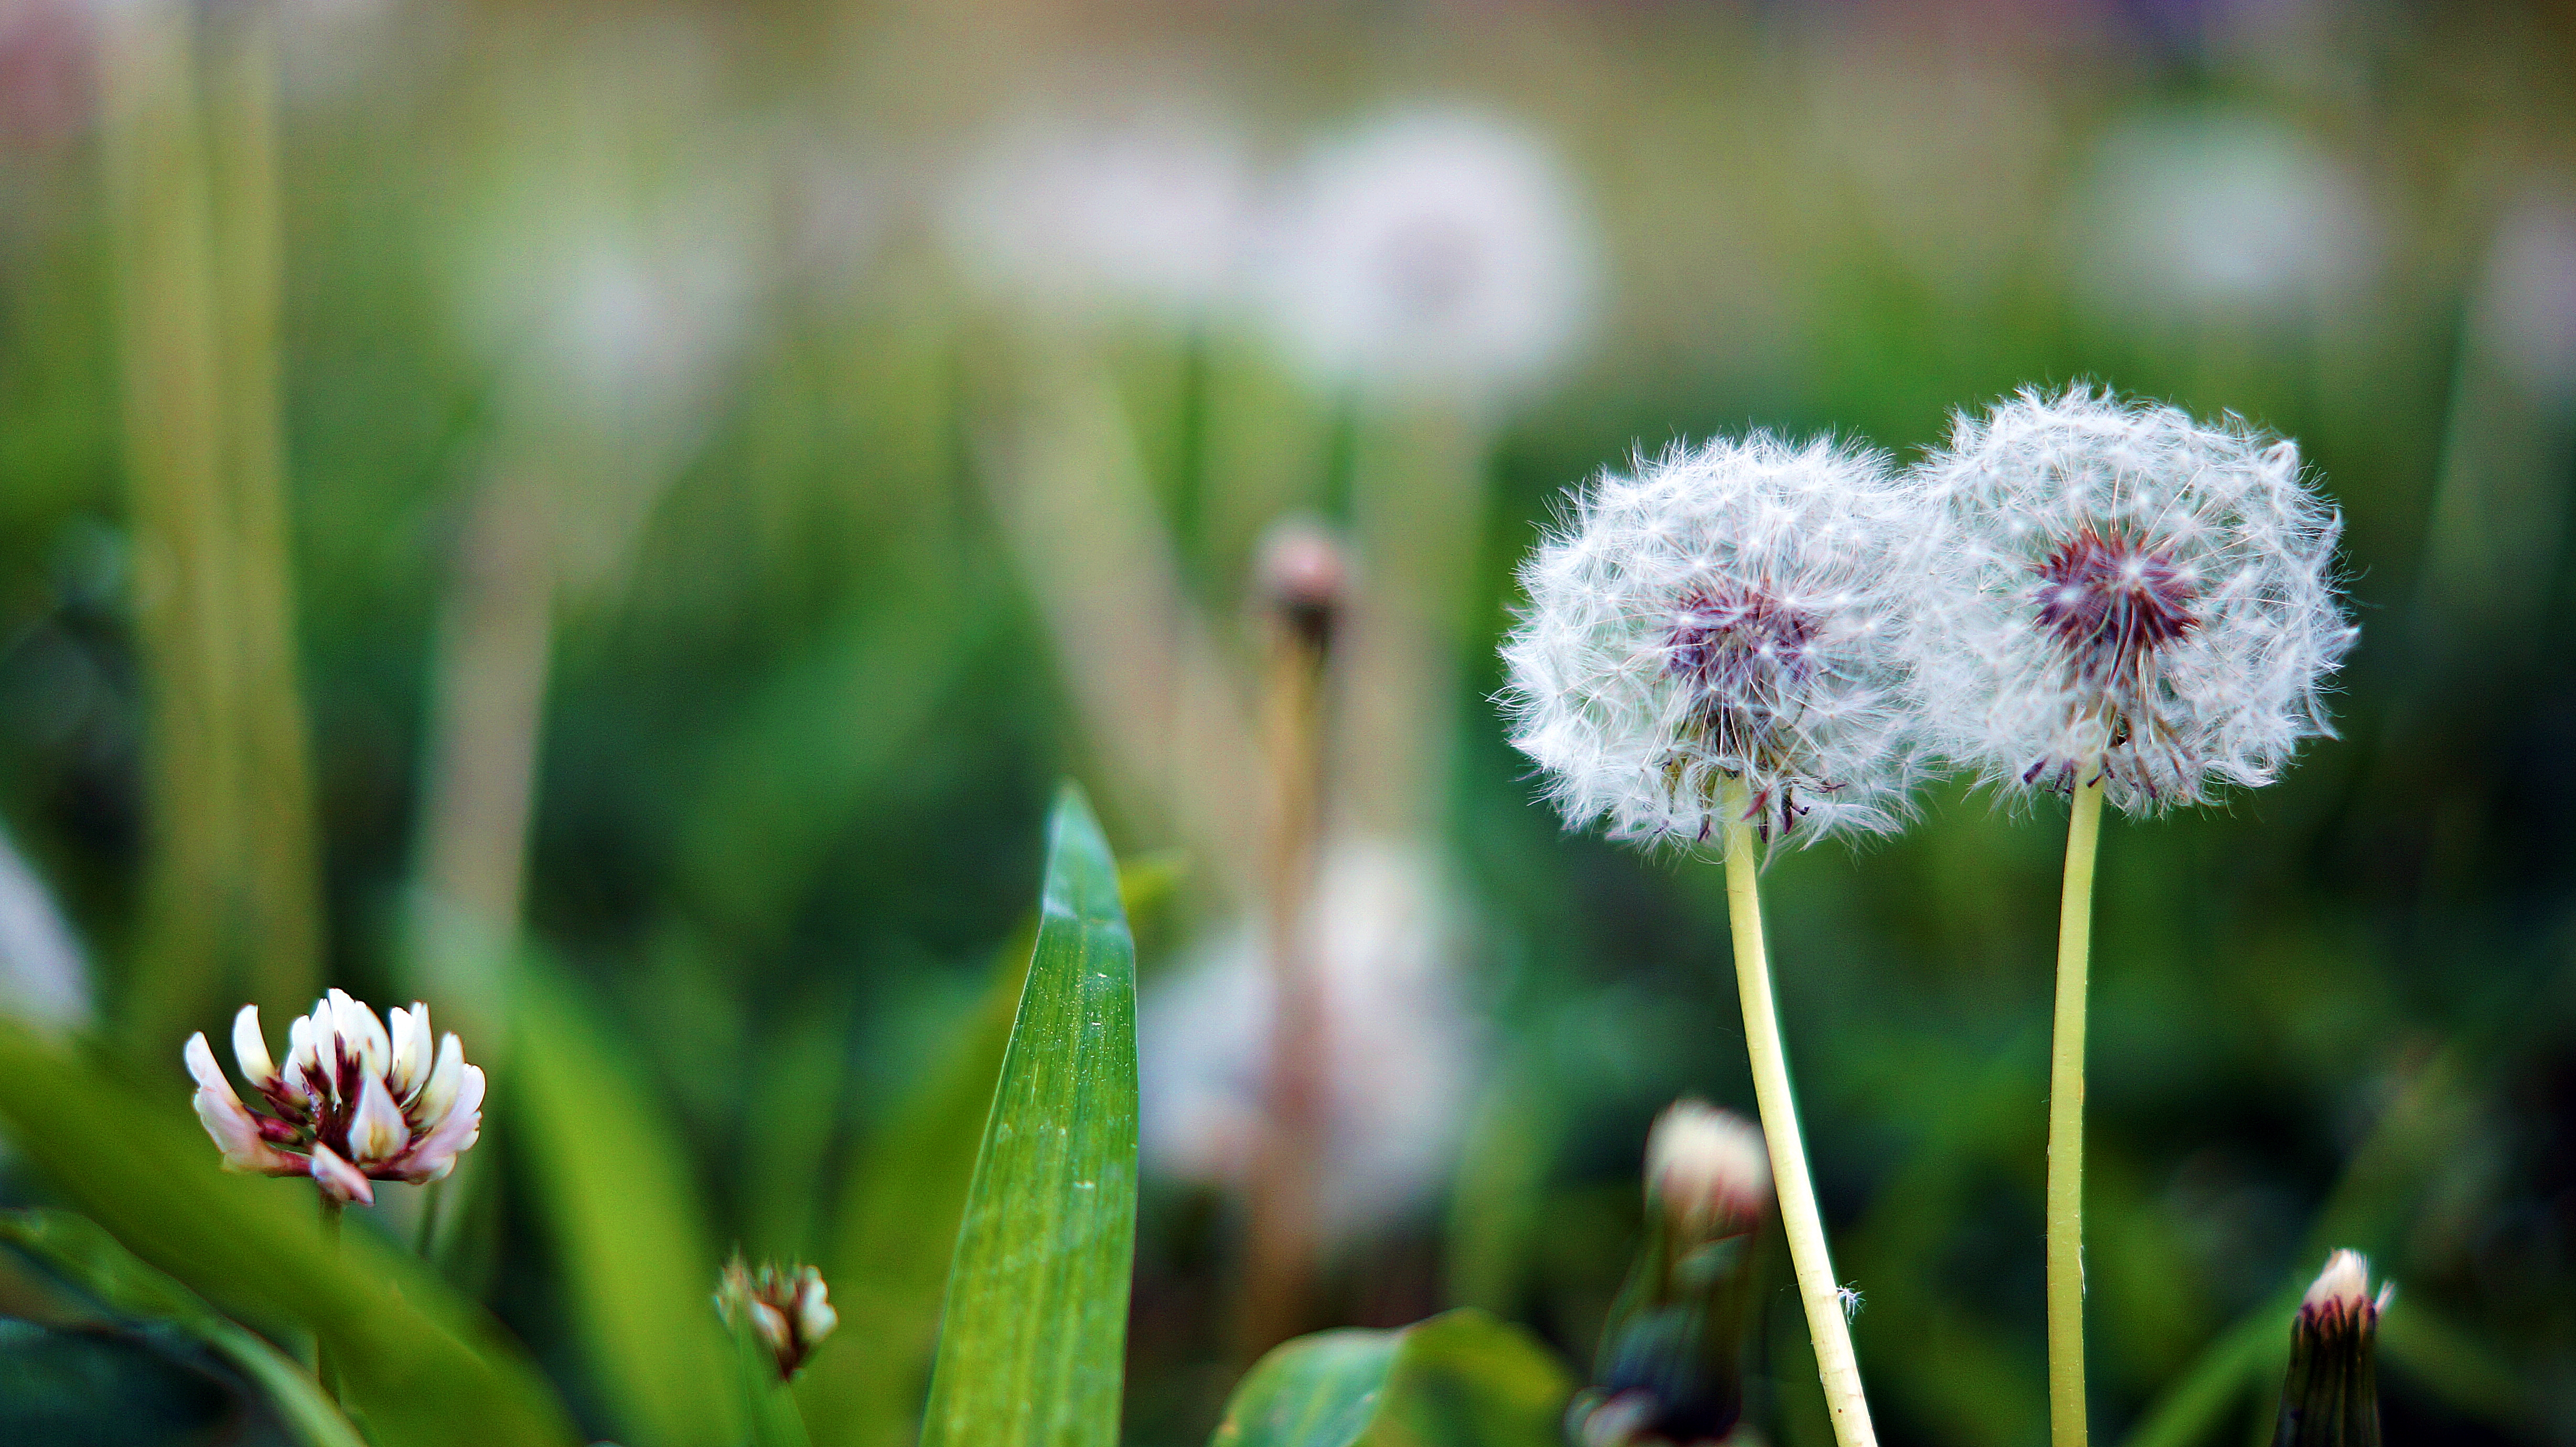
dandelion, nature, flower, flowering plant, plant, spring, grass, leaf, close up, wildflower, photography, macro photography, petal, plant stem, pollen, meadow